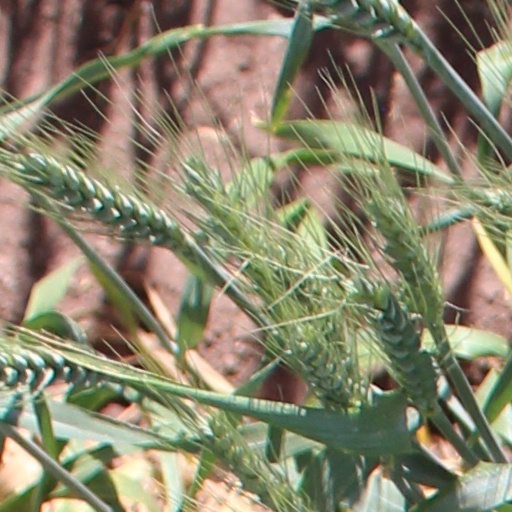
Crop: wheat